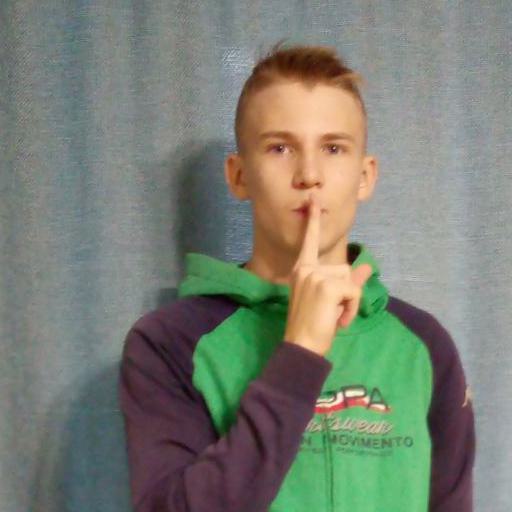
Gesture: mute